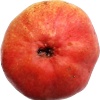
Label: Pear Red 1